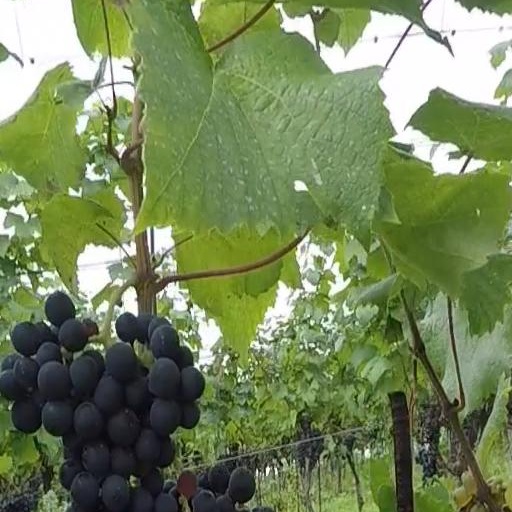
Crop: grape